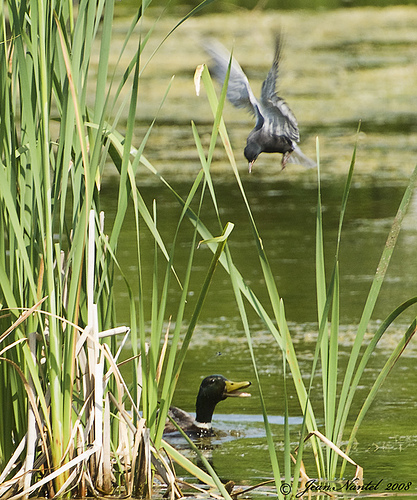
there are two birds in this image: the first is a water bird with a green-black head, a yellow bill with black markings, and a black throat ringed at the base with white; the second is a large grey bird in flight with a darker grey head and belly and an elongated peach bill.
this bird had a green head, yellow beak and a brown body
this bird has a long curved bill, a green crown, and a white throat.
this bird has a gray crown and a light gray belly.
this bird is brown with a green neck and has a long, pointy beak.
this brown bird has a dark green head and a white ring around its neck, as well as a yellow dull beak.
this water-borne bird has a green head, a yellow bill, and a white stripe around its neck separating the head from an otherwise gray plumage.
this bird is grey with black and has a long, pointy beak.
the bird has long grey wingbars and a small bill.
a small bird, grey in color, with a short pointed bill.
Species: Black Tern